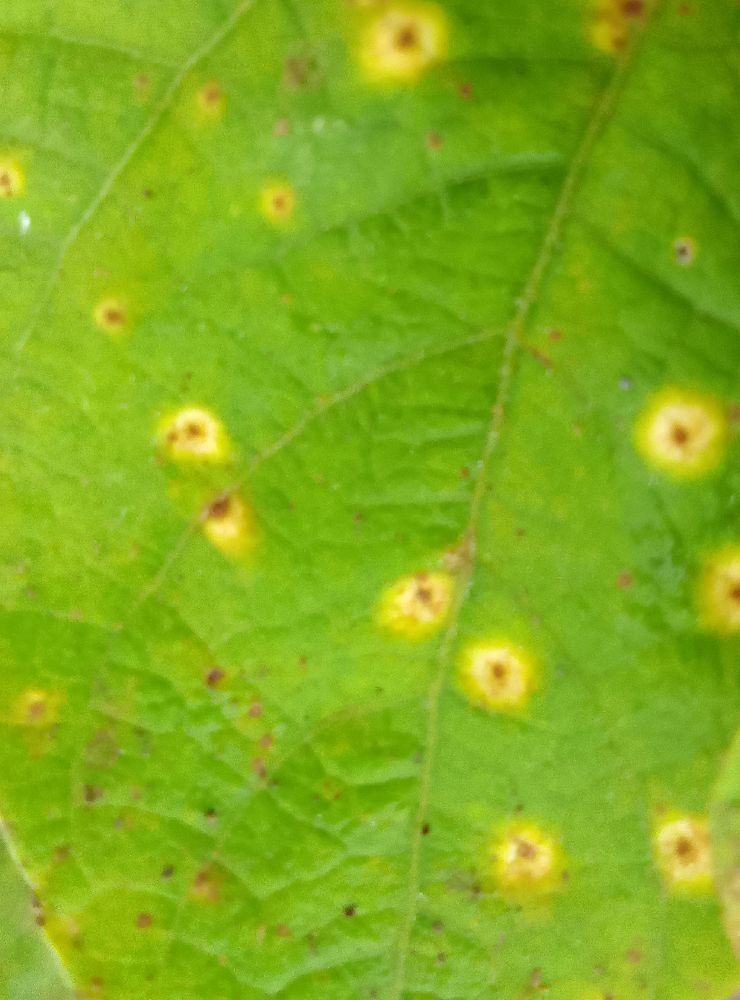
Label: rust